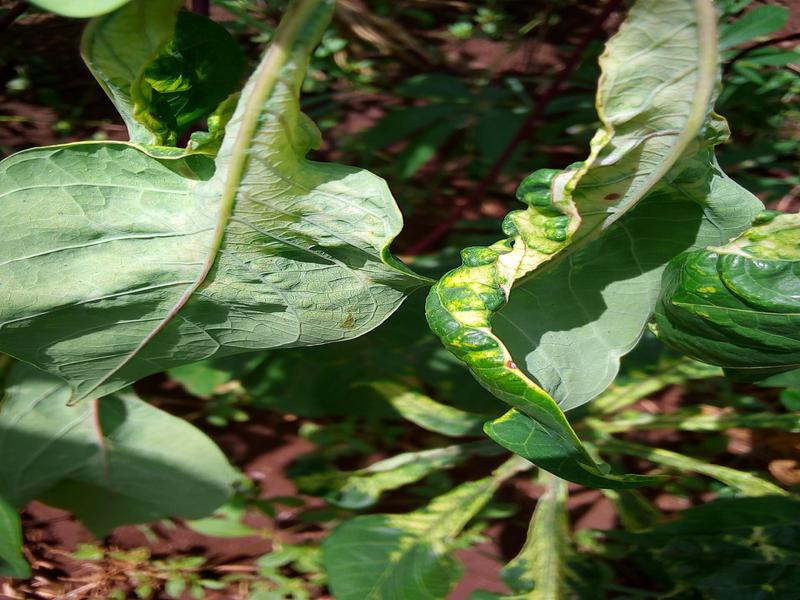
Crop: cassava
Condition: mosaic_disease